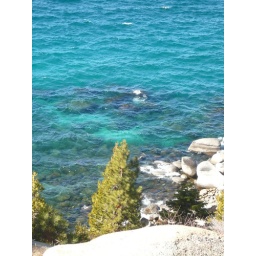
clearest water in the lake